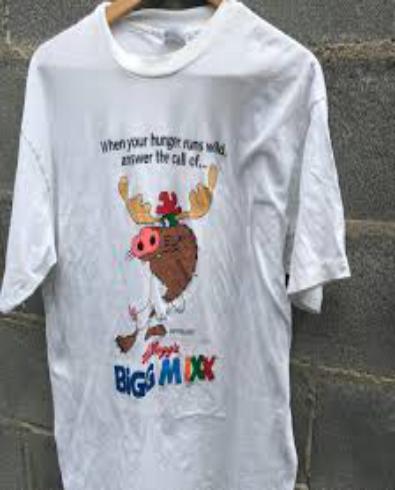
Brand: Bigg Mixx
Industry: Food